Joaquín Sorolla

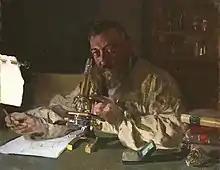
"Portrait of Dr Simarro at the microscope", 1897 (Luis Simarro Legacy Trust, Fundación General, Complutense University)

The exhibit at the Paris Universal Exposition of 1900 won him a medal of honour and his nomination as Knight of the Legion of Honour; within the next few years Sorolla was honoured as a member of the Fine Art Academies of Paris, Lisbon, and Valencia, and as a Favourite Son of Valencia.